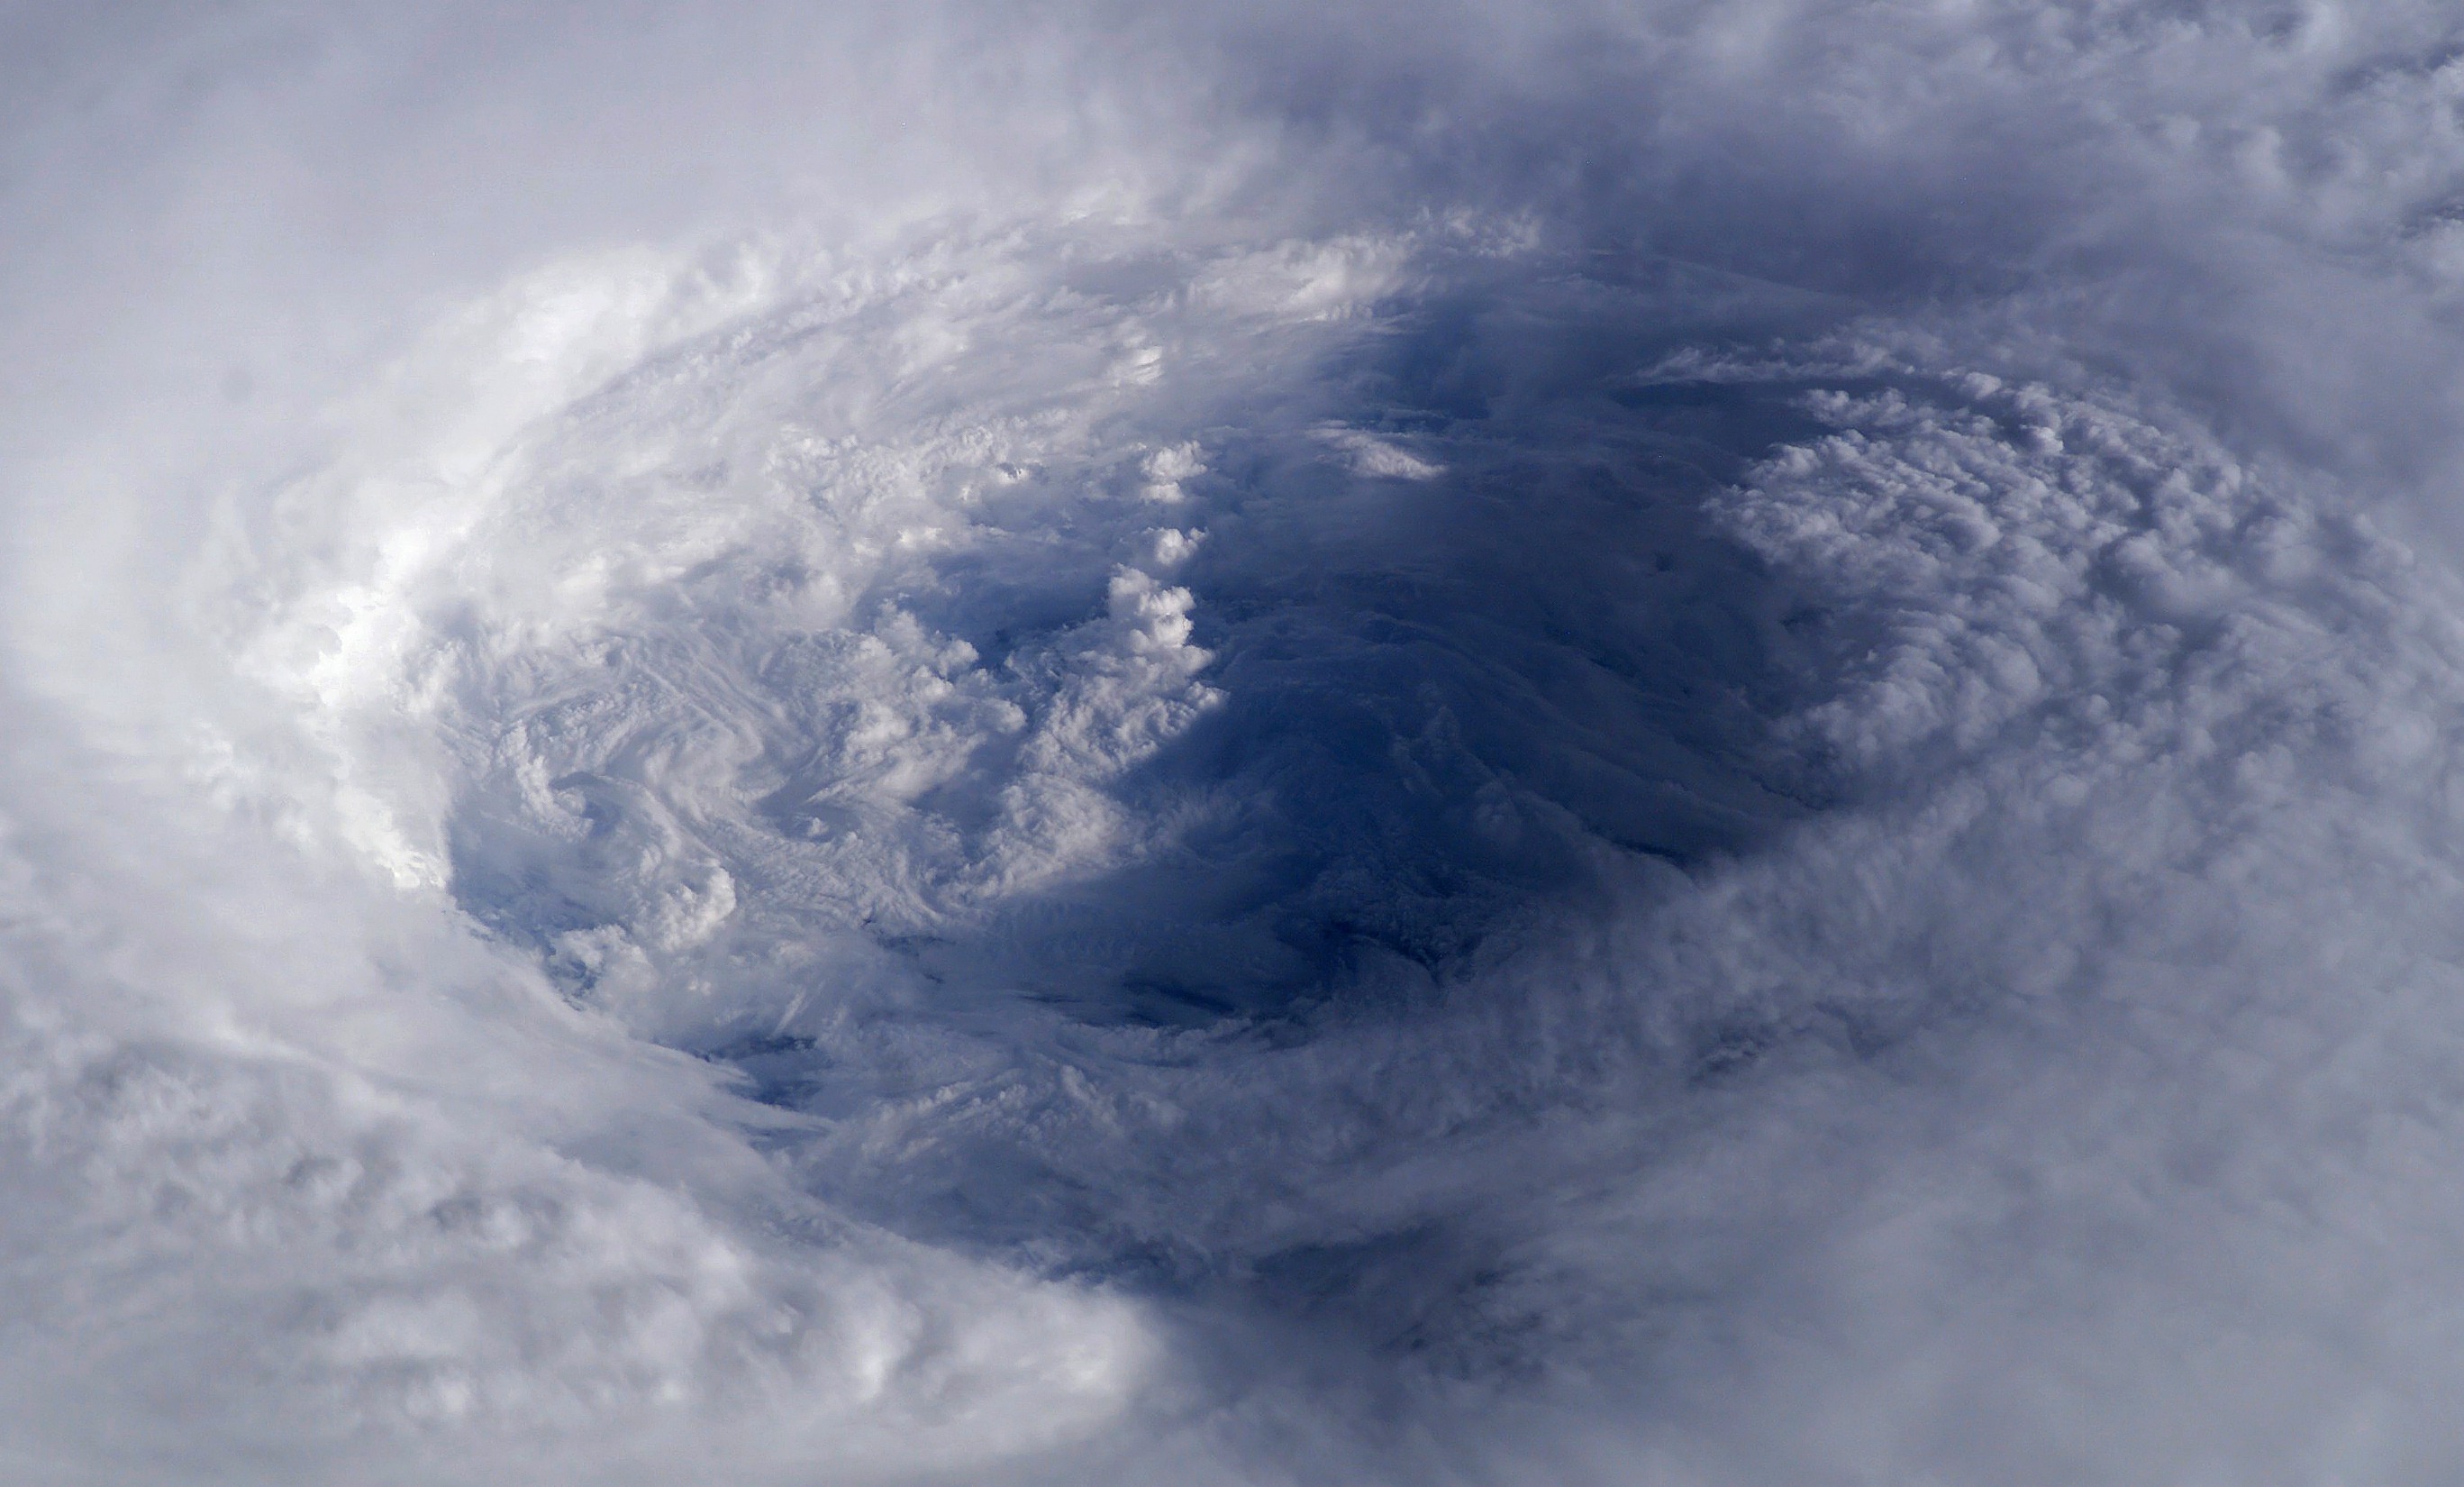
snow, cloud, sky, wave, atmosphere, weather, storm, cumulus, aerial view, clouds, hurricane, turn, cyclone, force, freezing, forward, meteorological phenomenon, isabel, atmosphere of earth, geological phenomenon, wind wave, winter storm, tropical cyclone, satellite photo